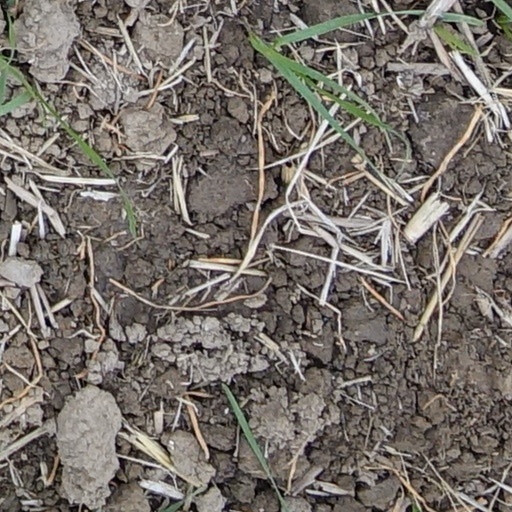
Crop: wheat